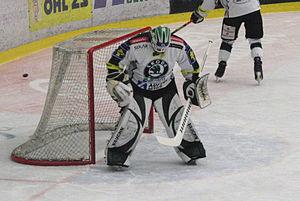
Marek Schwarz est un joueur professionnel tchèque de hockey sur glace. Il évolue au poste de gardien de but.